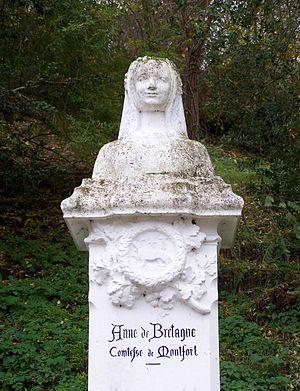
Buste d'Anne de Bretagne, comtesse de Montfort-l'Amaury (Yvelines, France)
Montfort-l'Amaury est une commune française située dans le département des Yvelines, en région Île-de-France.